Troides aeacus

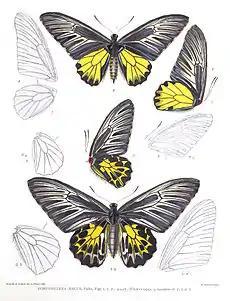
As "Pompeoptera aeacus" in Robert Henry Fernando Rippon's "Icones Ornithopterorum" (1898 to 1906)

Underside similar to the upperside, but the dusky black borders to the cone-shaped marks in interspaces 2, 3, and 4 wanting.